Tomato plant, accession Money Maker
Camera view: bottom (45 deg); turntable rotation: 90 degrees
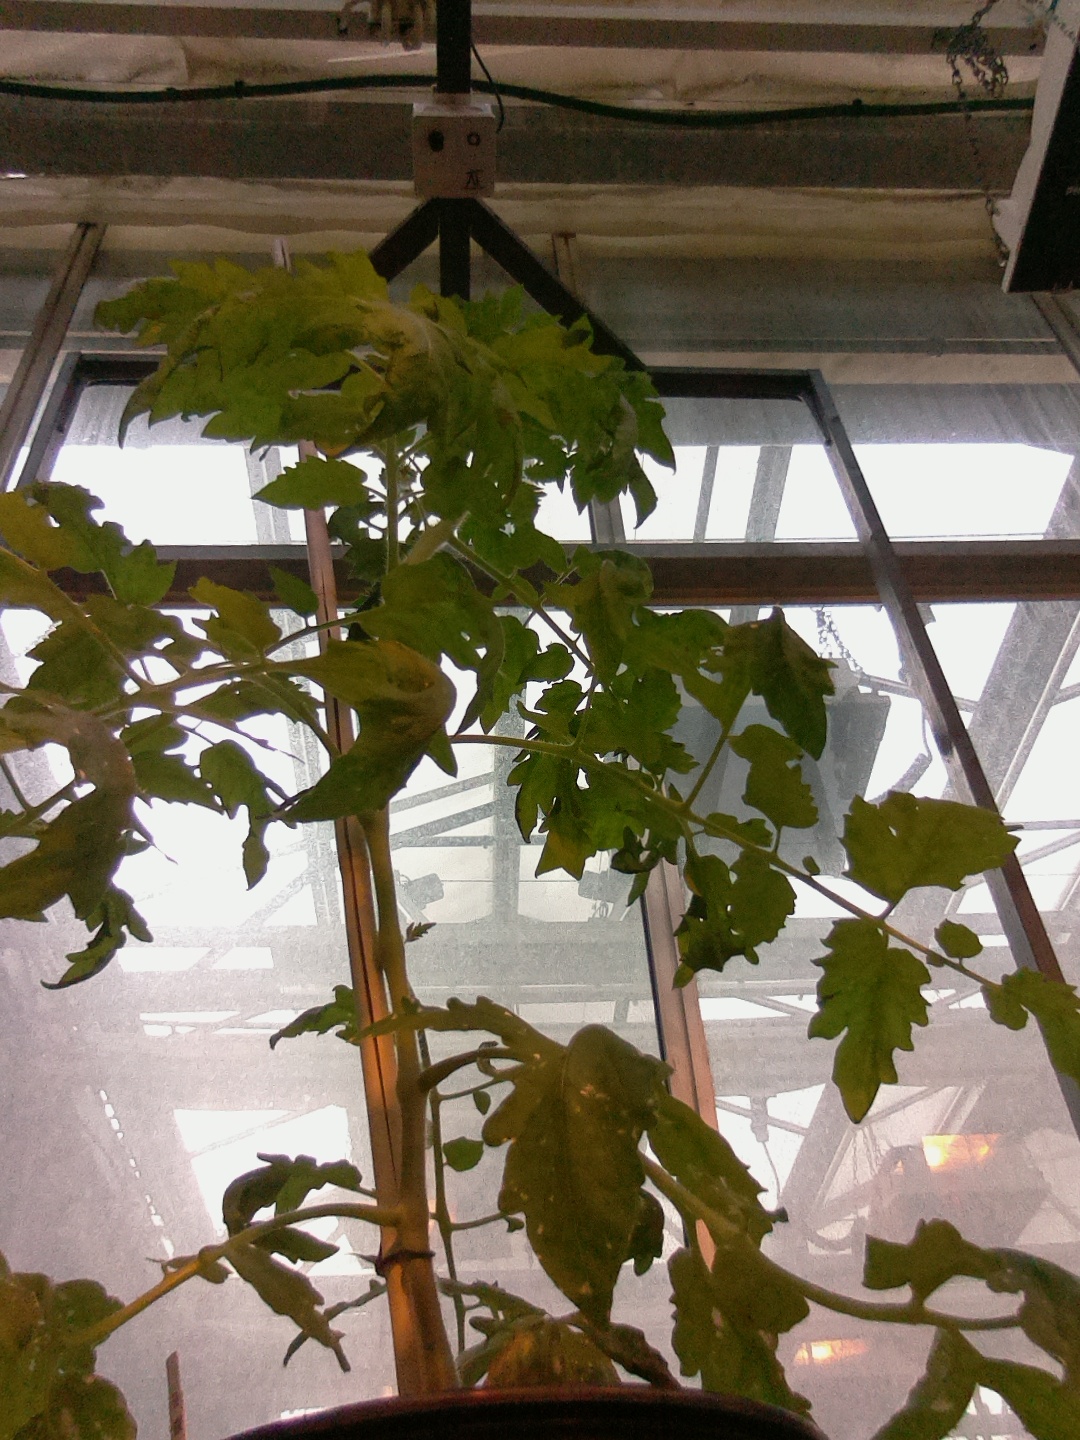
BBCH growth stage 64: 40%-50% of flowers open